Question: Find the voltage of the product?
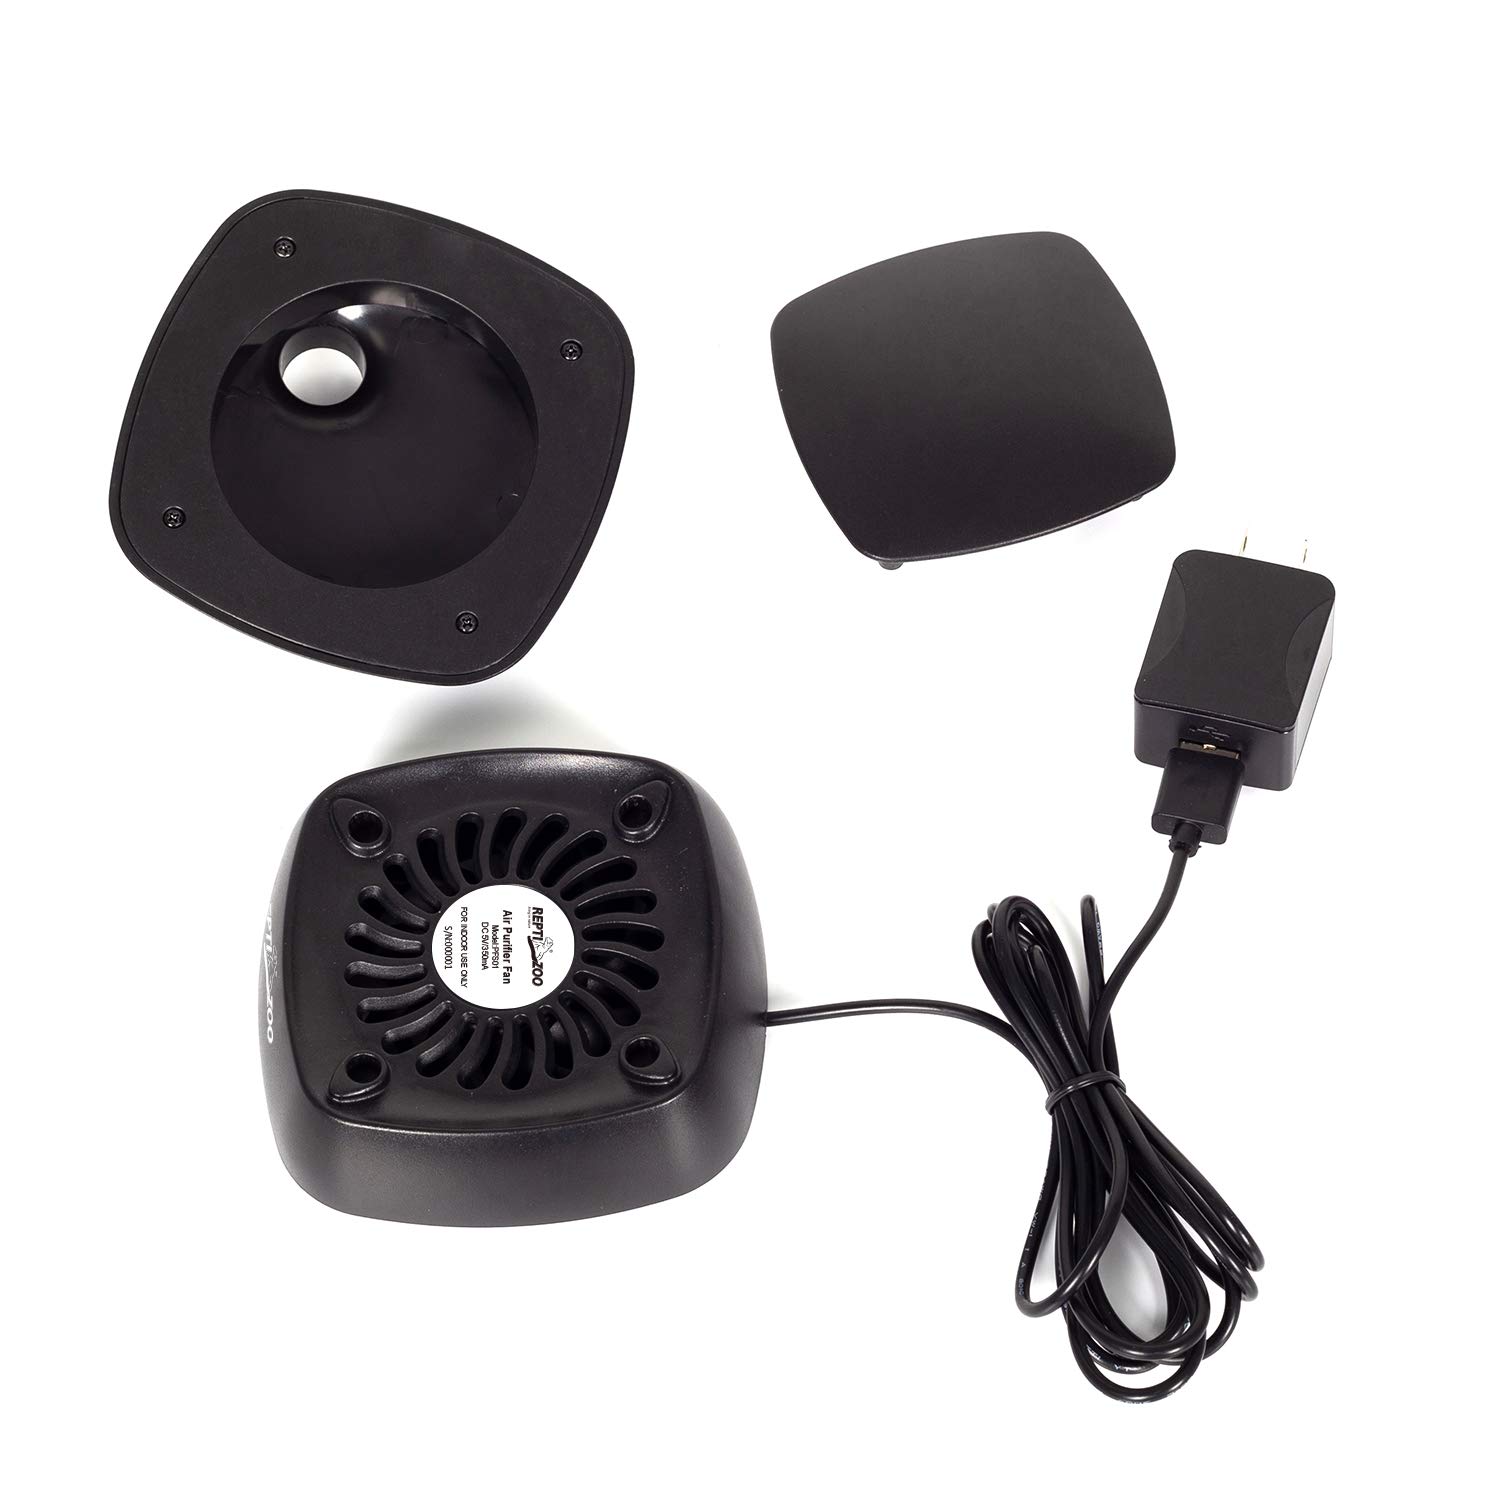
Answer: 5.0 volt